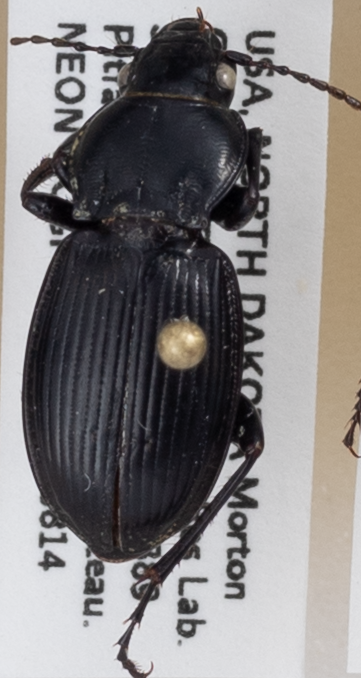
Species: Cyclotrachelus torvus
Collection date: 2018-08-14
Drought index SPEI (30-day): -0.402
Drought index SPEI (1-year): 0.044
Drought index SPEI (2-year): -0.32